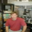
Label: man